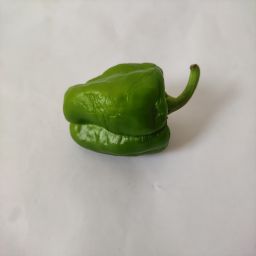
Crop: Bell Pepper
Quality: Old